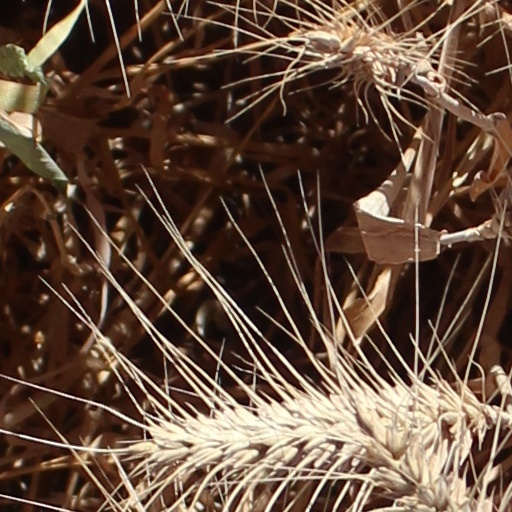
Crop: wheat